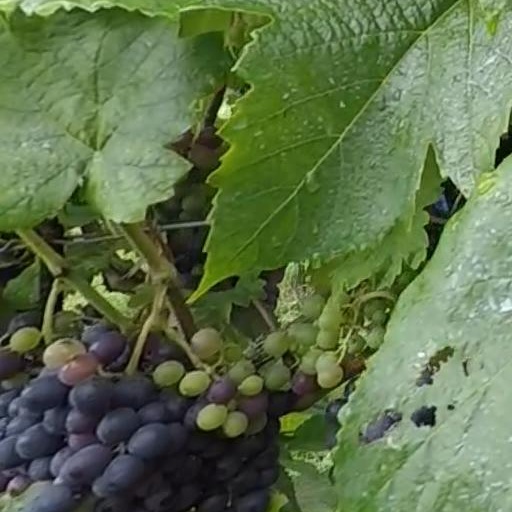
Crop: grape